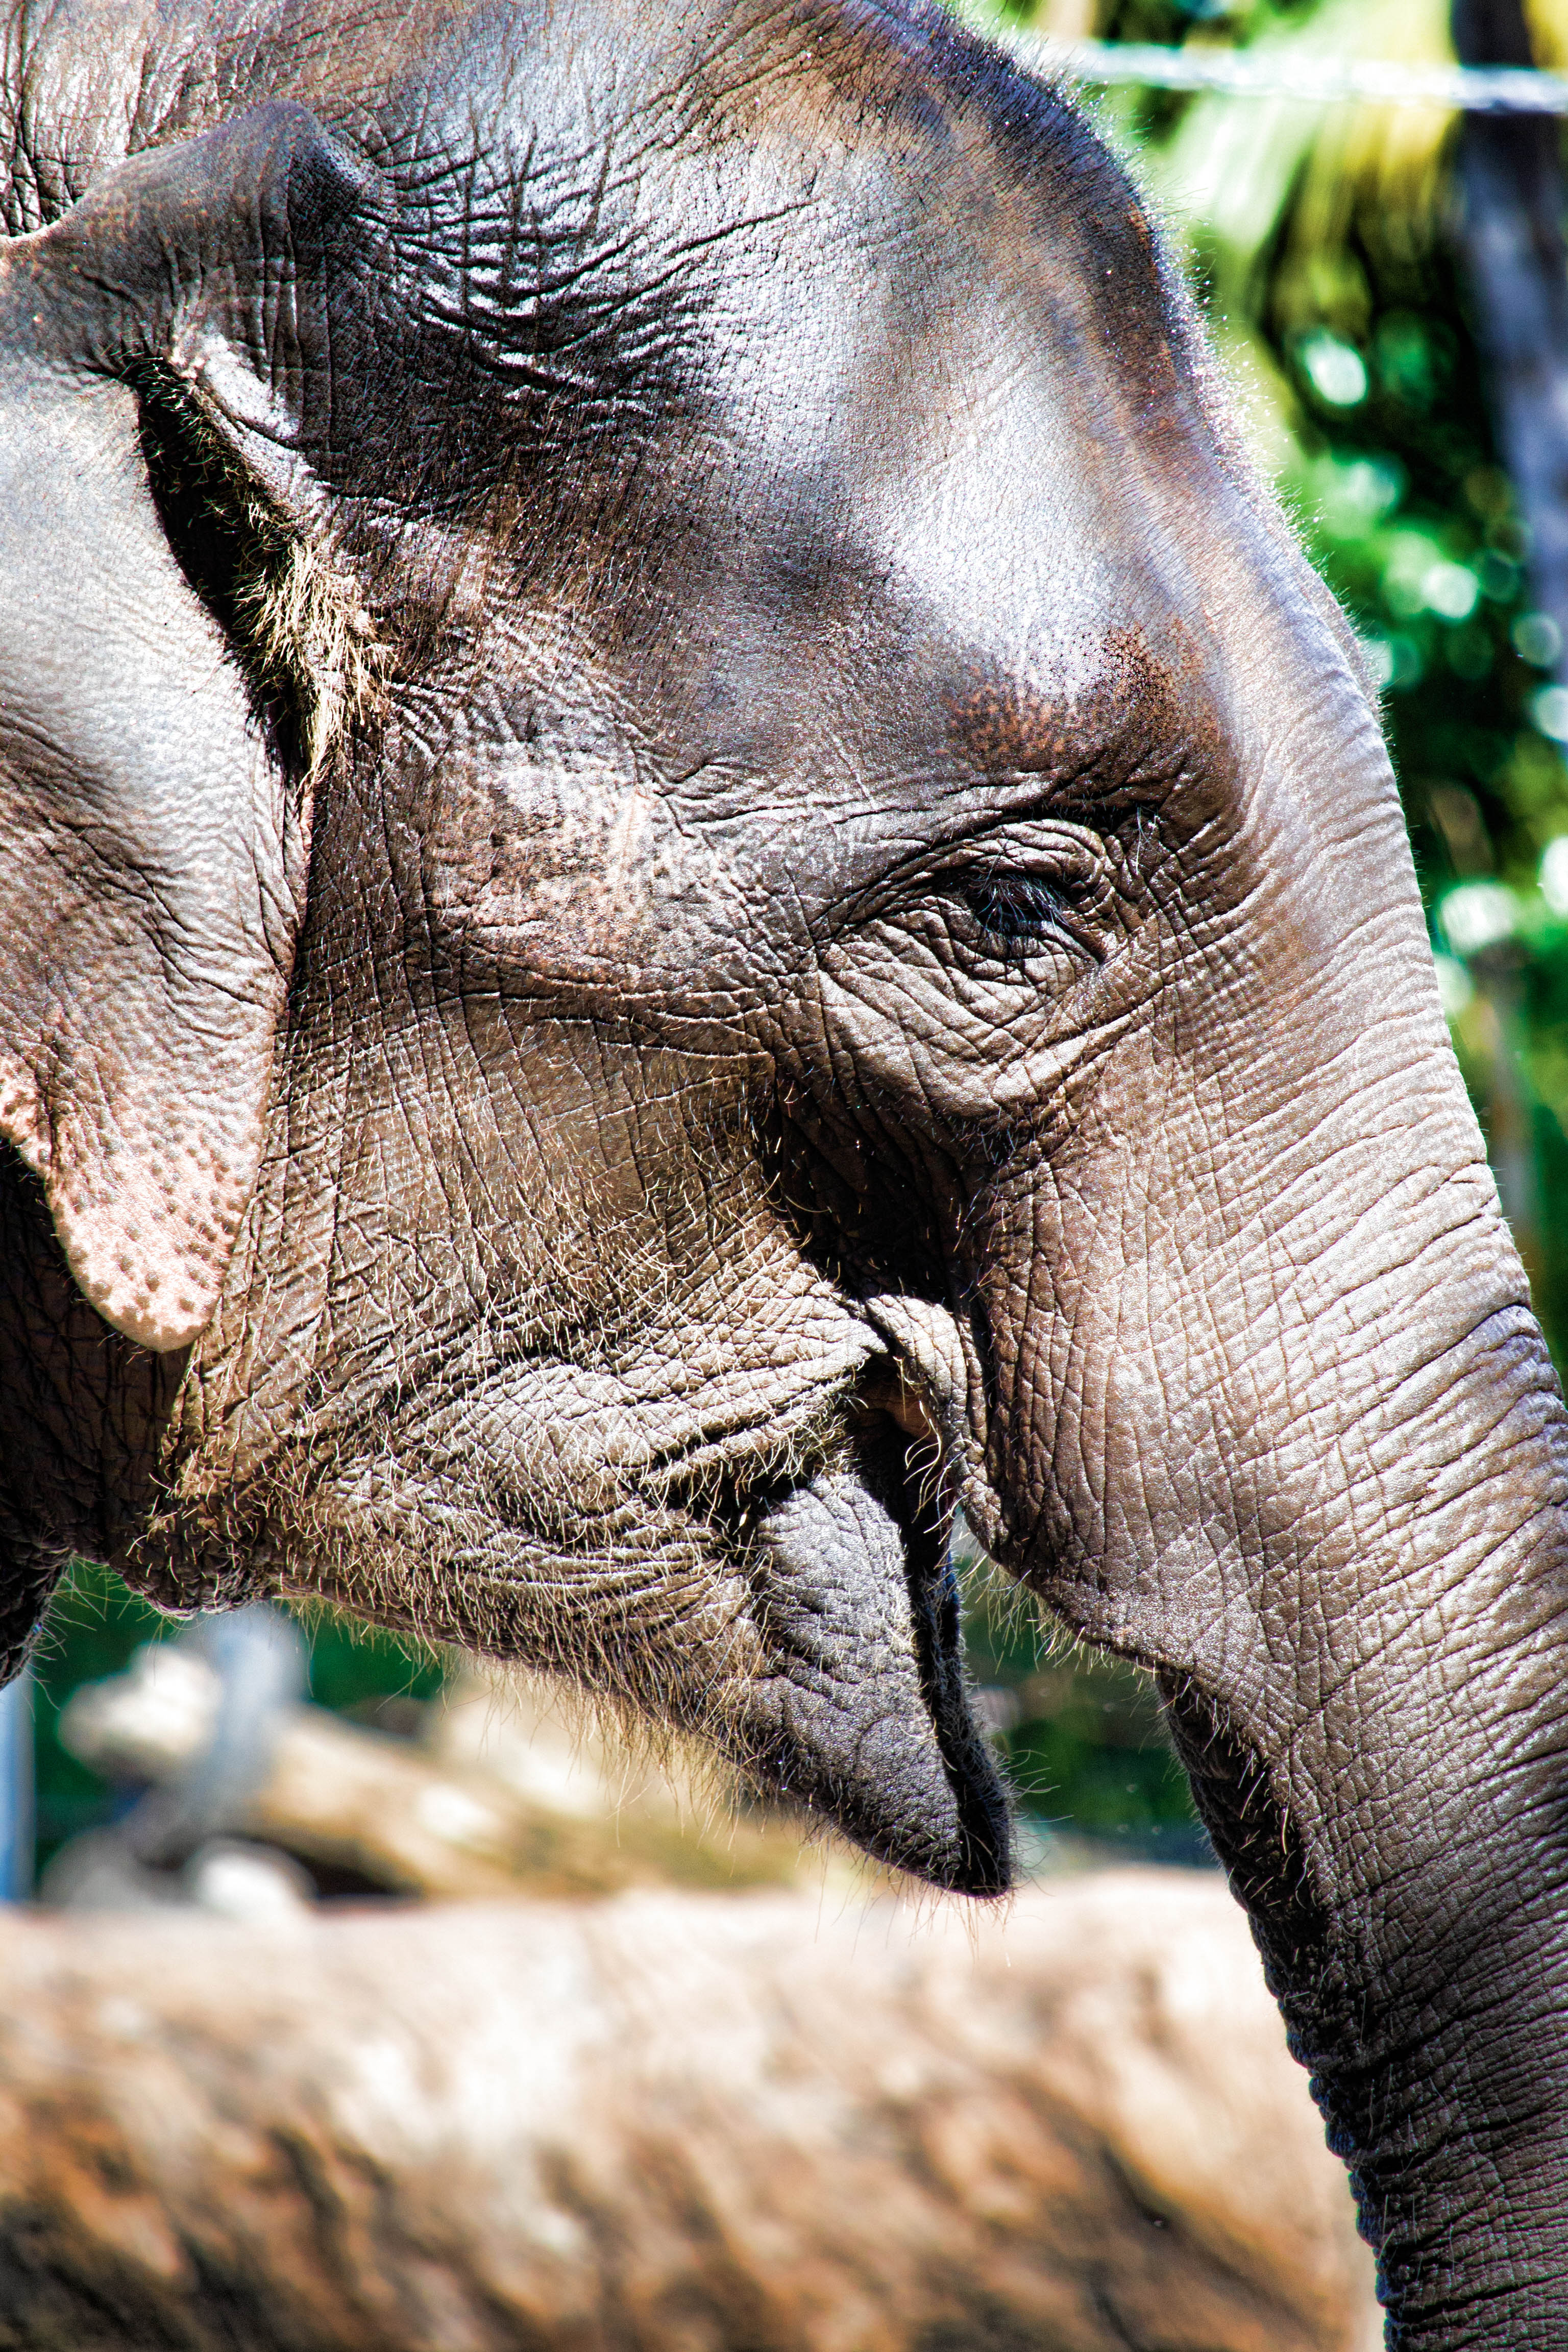
wildlife, zoo, mammal, fauna, elephant, close up, vertebrate, safari, tarongazoo, indian elephant, elephants and mammoths